Anyentyuwe

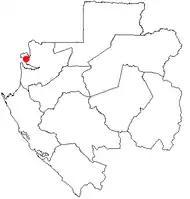

Despite opportunities, Anyentyuwe never married. As a result of one of the rapes, she did get pregnant and give birth to a daughter, Iga, in 1882. She enjoyed the companionship and professional relationship she shared with her longtime friend mentioned above, Robert Hamill Nassau, but maintained that they never had any romantic ties.